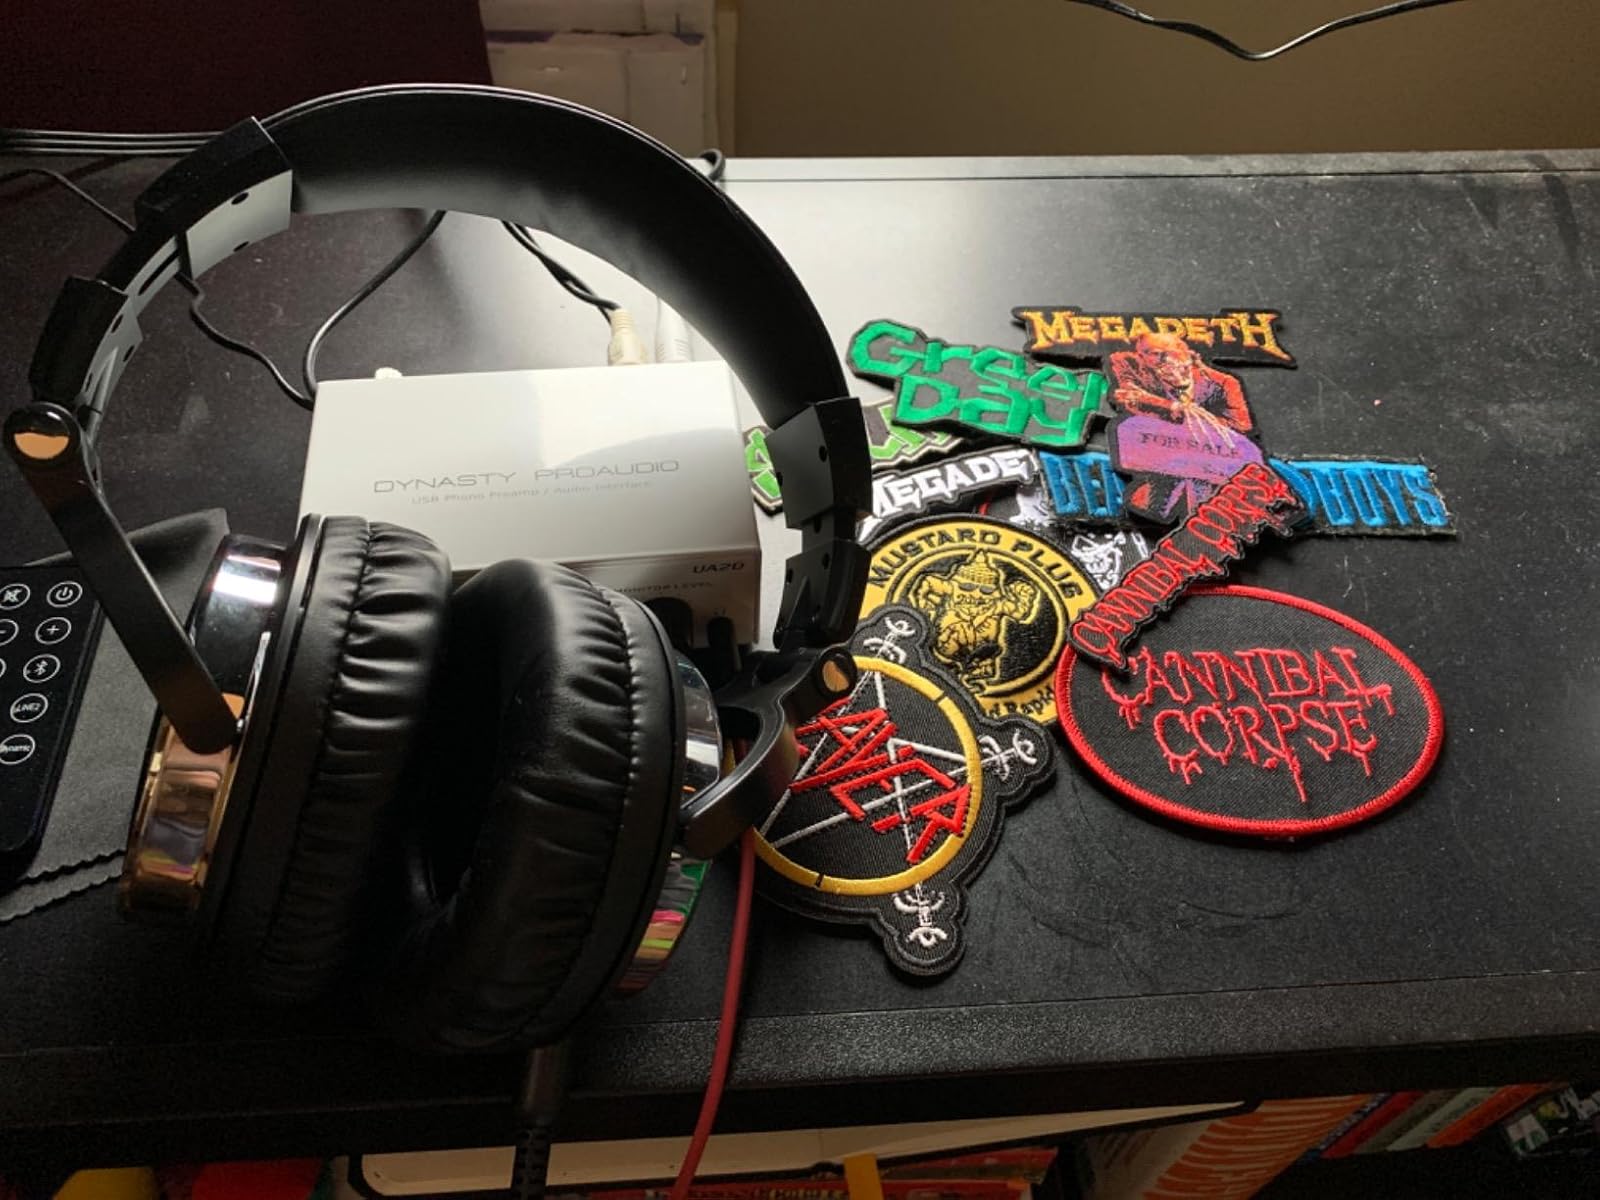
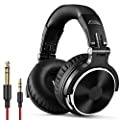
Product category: headphones
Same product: yes